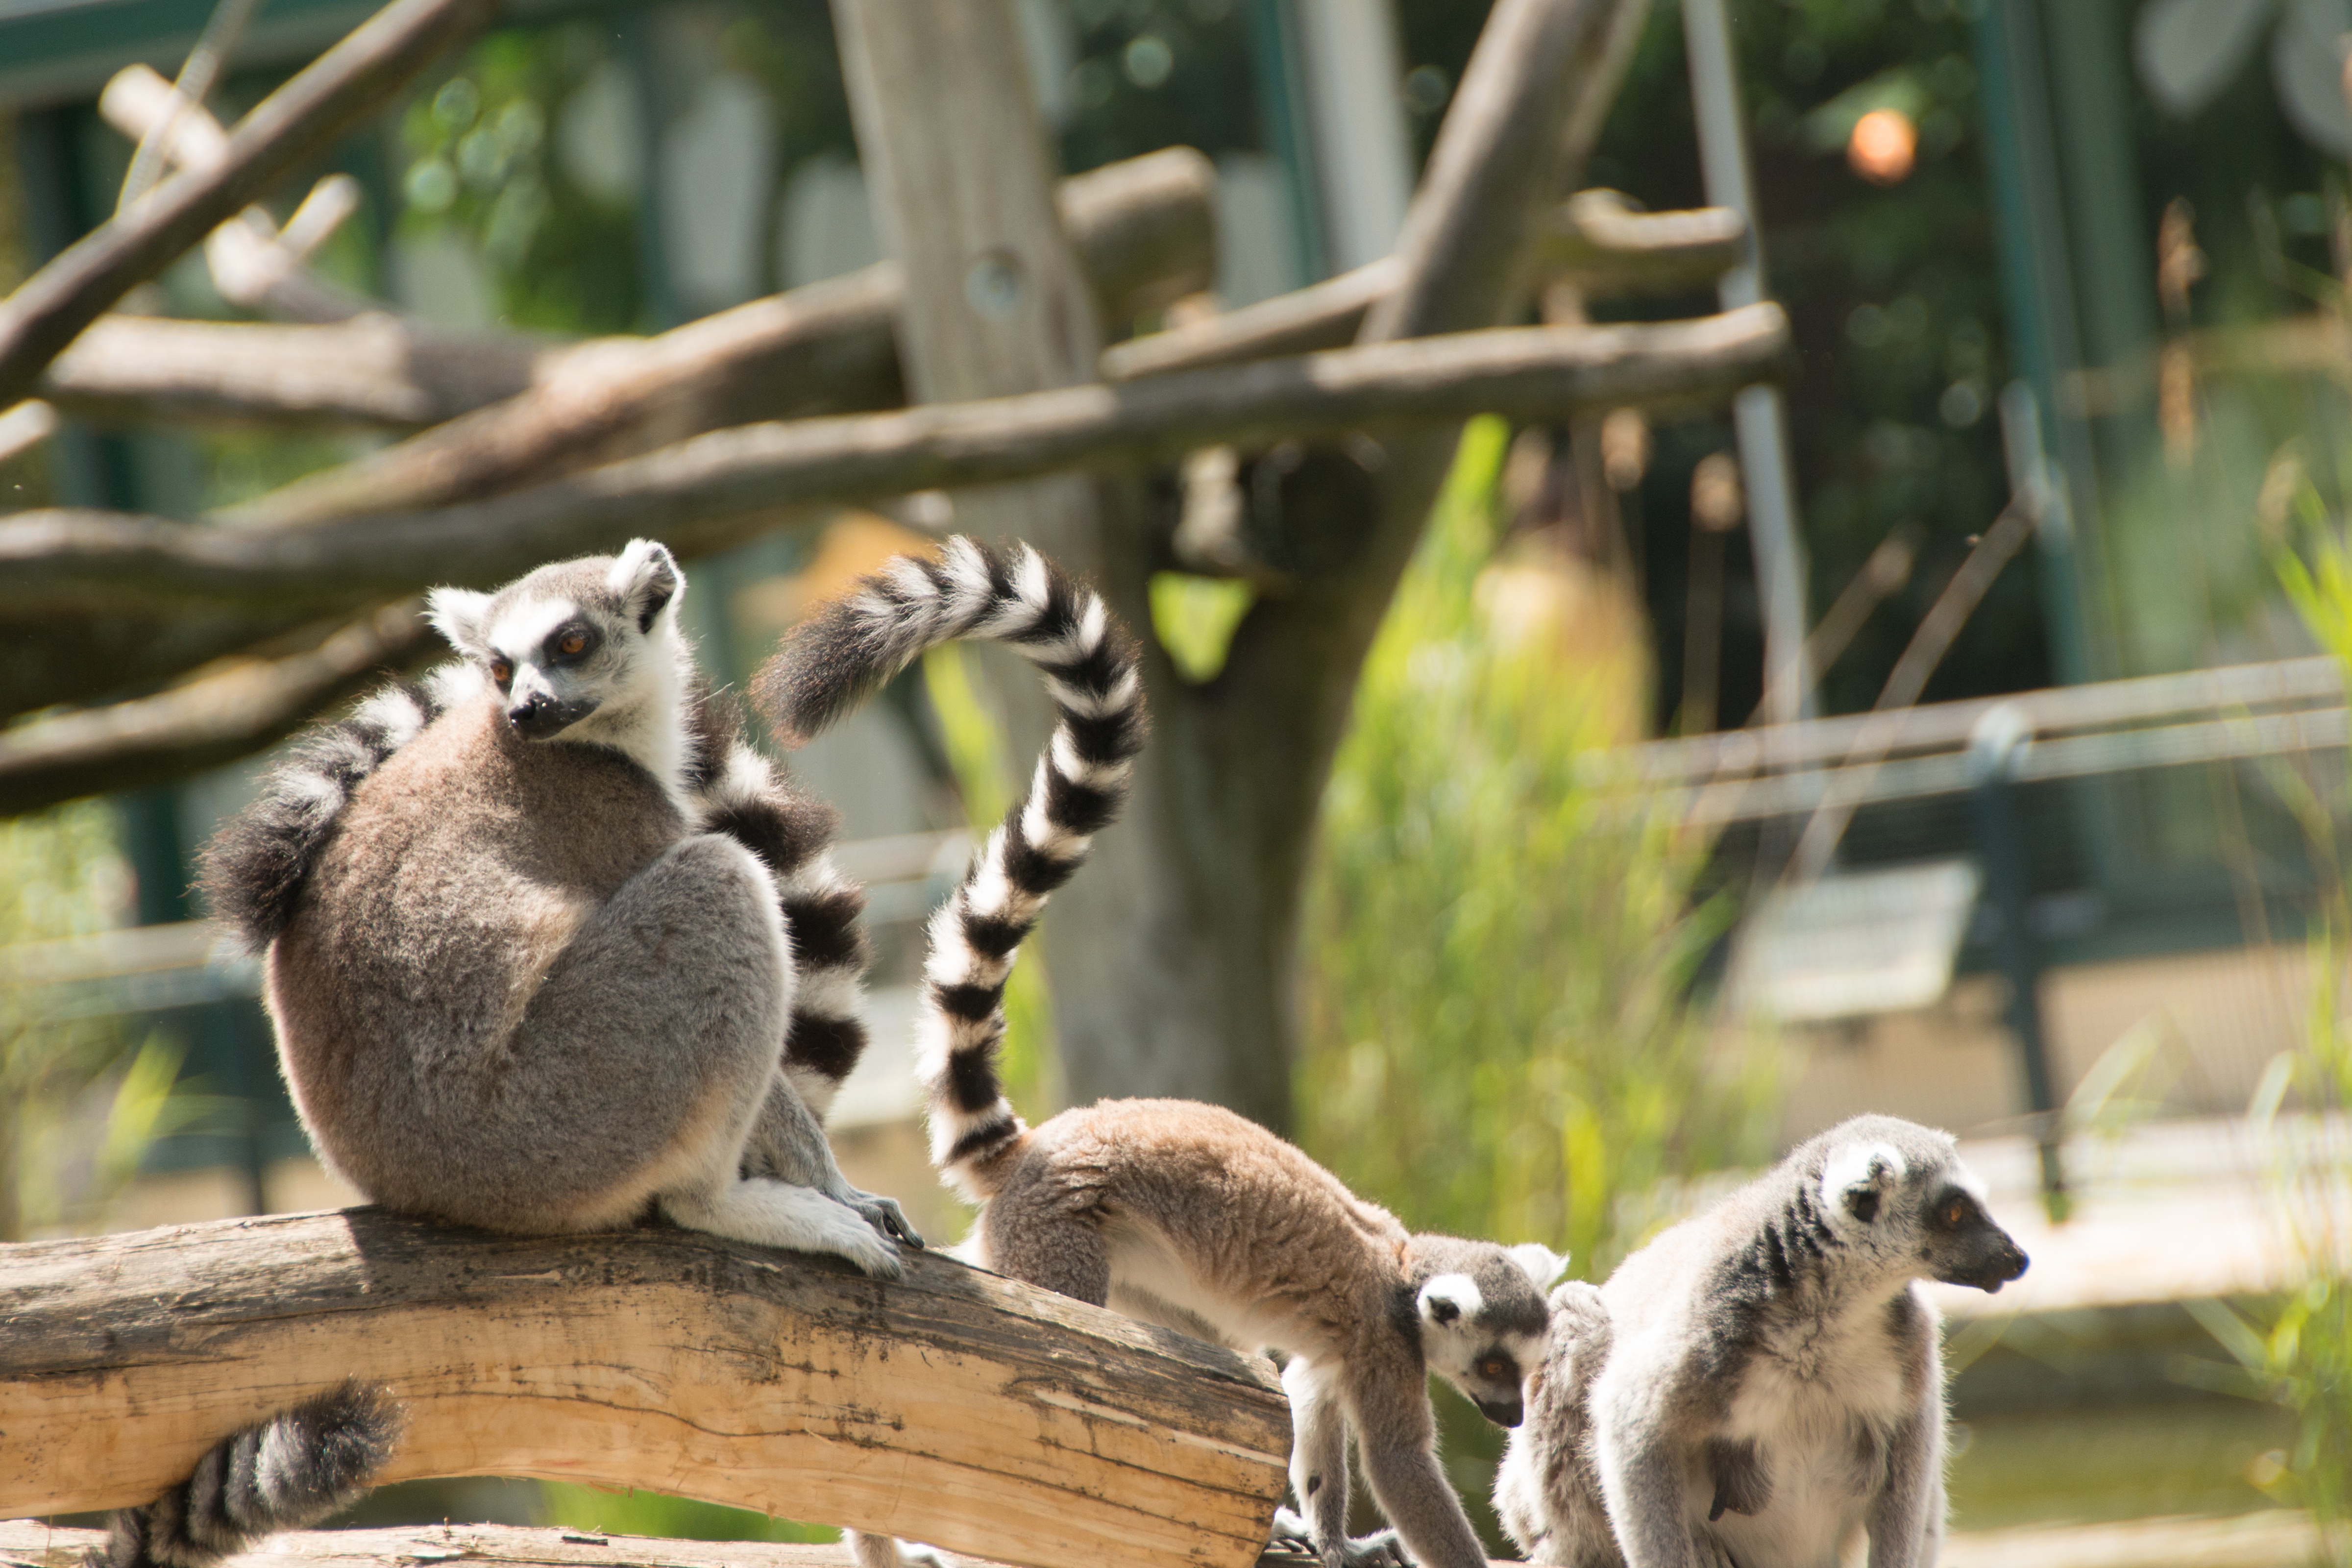
nature, branch, black and white, seat, animal, cute, wildlife, wild, zoo, mammal, monkey, fauna, primate, striped, sit, lemur catta, tribe, face, tail, eye, stripes, madagascar, out, cheeky, lemur, catta, relaxed, chill out, intelligent, ring tailed lemur, species of primate, outdoor recreation